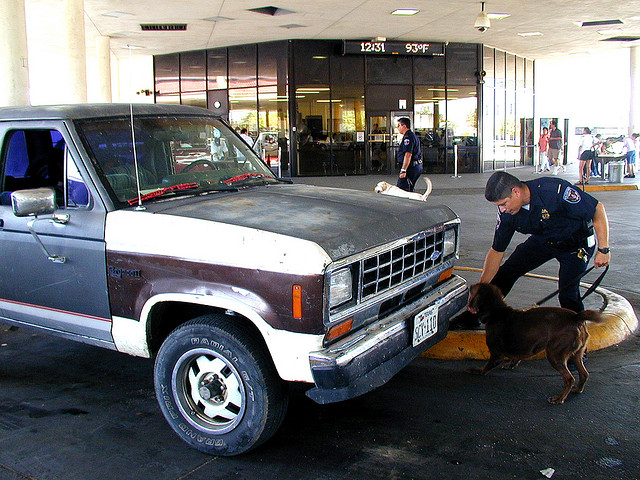
A police officer and dog gather around a truck.

Cop using a dog to sniff out drugs in a truck

A police dog that is sniffing a truck.

A police dog does a search of a rusty truck.